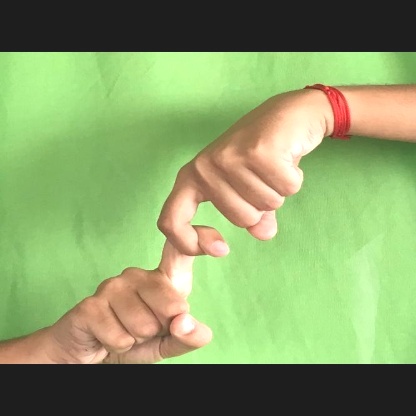
Mudra: Pasha